Portia Washington Pittman

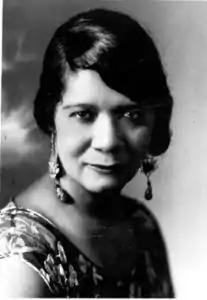

Portia Marshall Washington Pittman (June 6, 1883 – February 26, 1978) was the daughter of Booker T. Washington and Fannie Smith Washington. Pittman was the first African-American to graduate from the Bradford Academy in Bradford, Massachusetts.